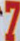
Number: 7